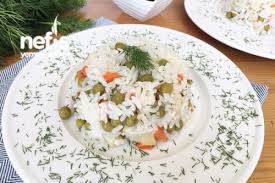
Yemek: pirinc_pilavi